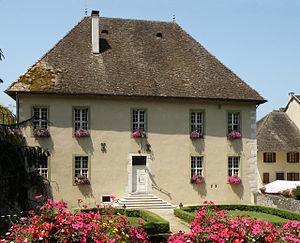
Chanaz, comm. de la Savoie (région Rhône-Alpes). Maison forte, dite maison de Boigne.
La maison forte de Chanaz dite Grande Maison de Boigne est une ancienne maison forte du XIIIᵉ, remaniée au XVIIᵉ siècle, qui fut centre de la seigneurie de Chanaz, élevée en marquisat, et qui se dresse dans la commune de Chanaz dans le département de la Savoie en région Auvergne-Rhône-Alpes.
Cet article recense les monuments historiques situés dans le département de la Savoie, en France.